Ifield Water Mill

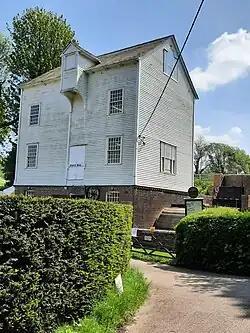
The mill from the northeast, May 2023

Ifield Water Mill is a 19th-century weatherboarded watermill in the Ifield neighbourhood of Crawley, a town and borough in West Sussex, England. Built on the site of an earlier, smaller flour mill, which itself replaced an iron forge—one of many in the Crawley area—it fell into disuse in the 1930s. The local council, which acquired the land for housing development in the 1970s, leased the mill to local enthusiasts, who restored it to working order. The mill and an associated house are listed buildings, and there is also a cottage (not listed) on the site.